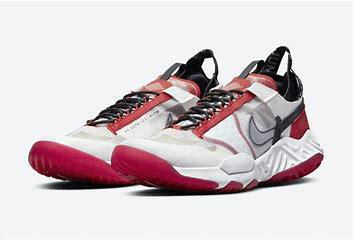
Brand: Jordan
Model: Delta